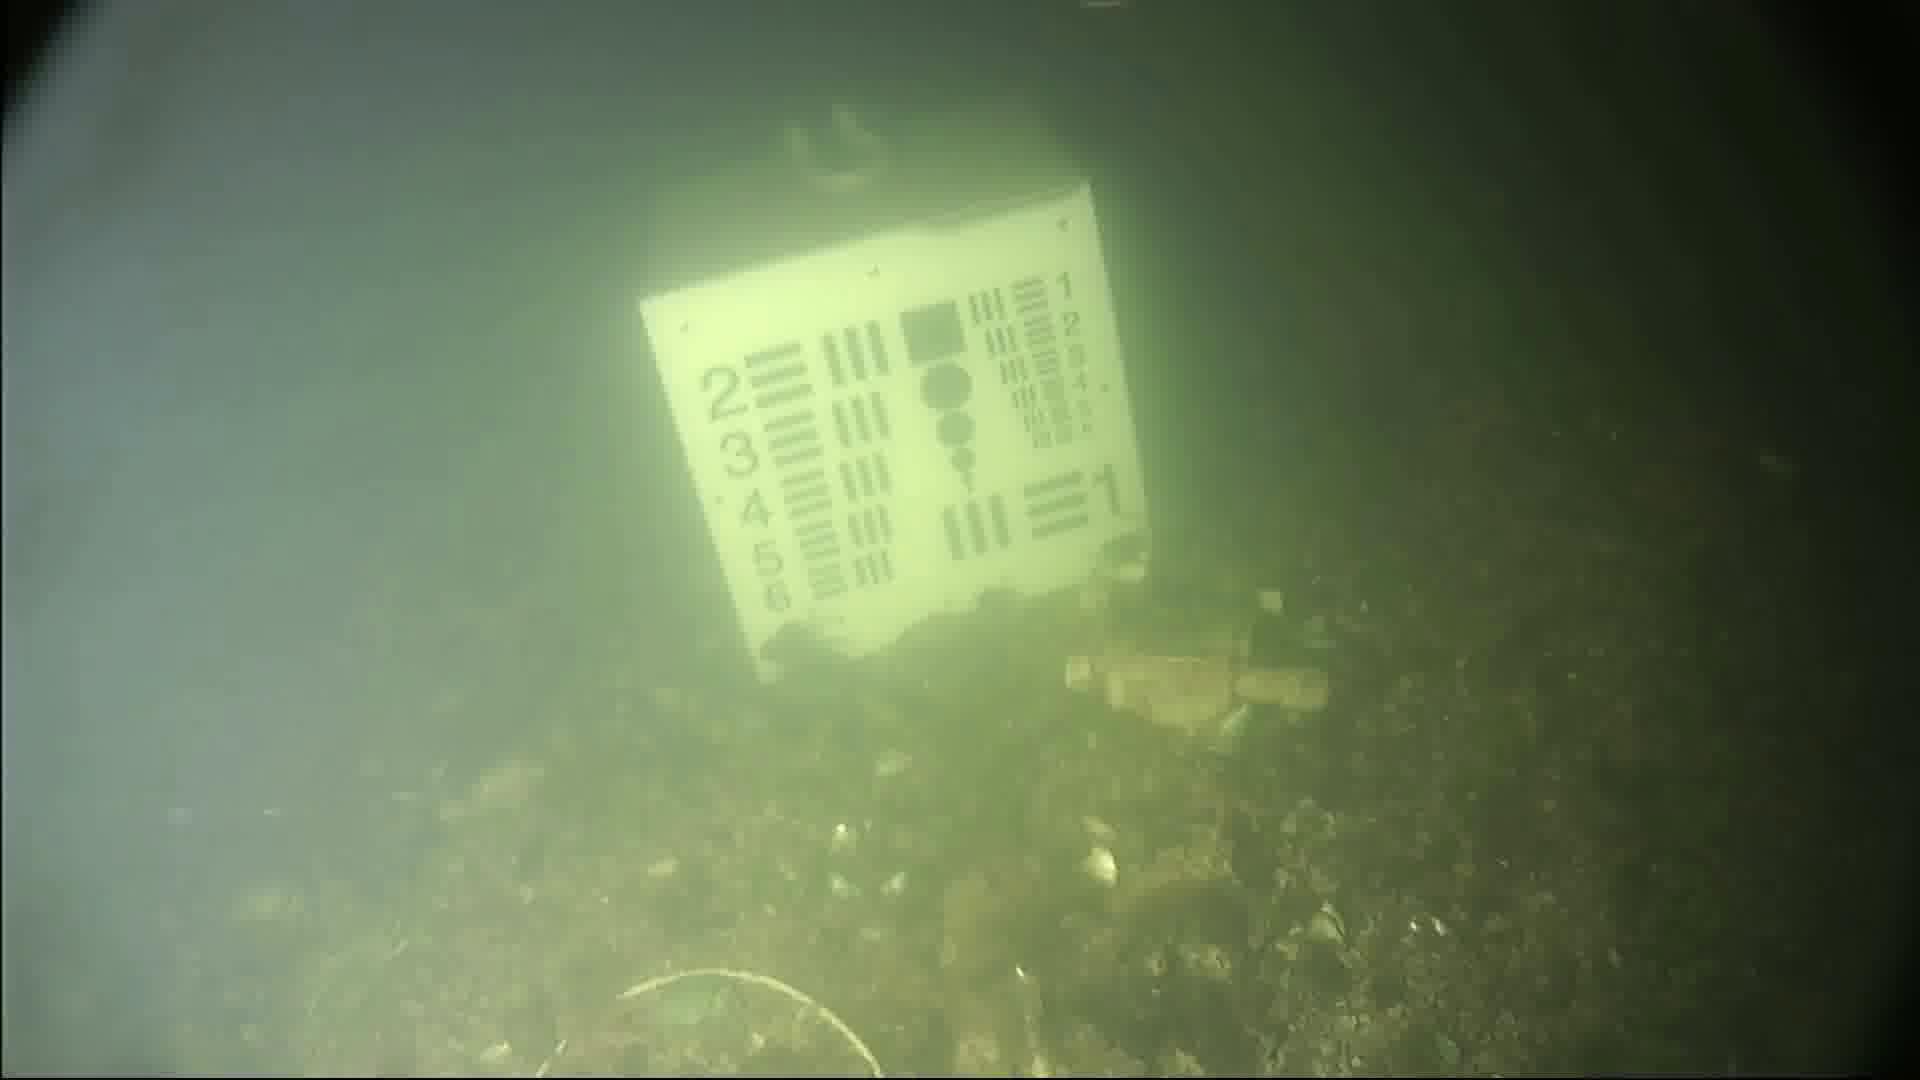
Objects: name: starfish
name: crab